Chad Booc

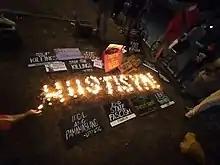
Candle-lighting protest condemning the New Bataan massacre, March 6.

On February 24, 2022, Booc, along with Gelejurain "Jurain" Ngujo II, Elegyn Balonga, Tirso Añar, and Robert Aragon—collectively termed as 'New Bataan 5' were killed in New Bataan, Davao de Oro. Family members, advocacy groups, activists, and politicians have described the event as a massacre, while the Armed Forces of the Philippines asserted that what happened was an encounter between the forces of New People's Army and 10th Infantry Division of the AFP. The Communist Party of the Philippines (CPP) said that there were no NPA units in the area during the time of the event. Guns were supposedly found at the site of the encounter, although rights groups such as Save Our Schools said that the guns were planted in order to orchestrate an encounter and make them look like they were NPA. They also condemned how pictures of the slain bodies of the victims were being 'paraded' by the AFP and other agents as 'trophies'.